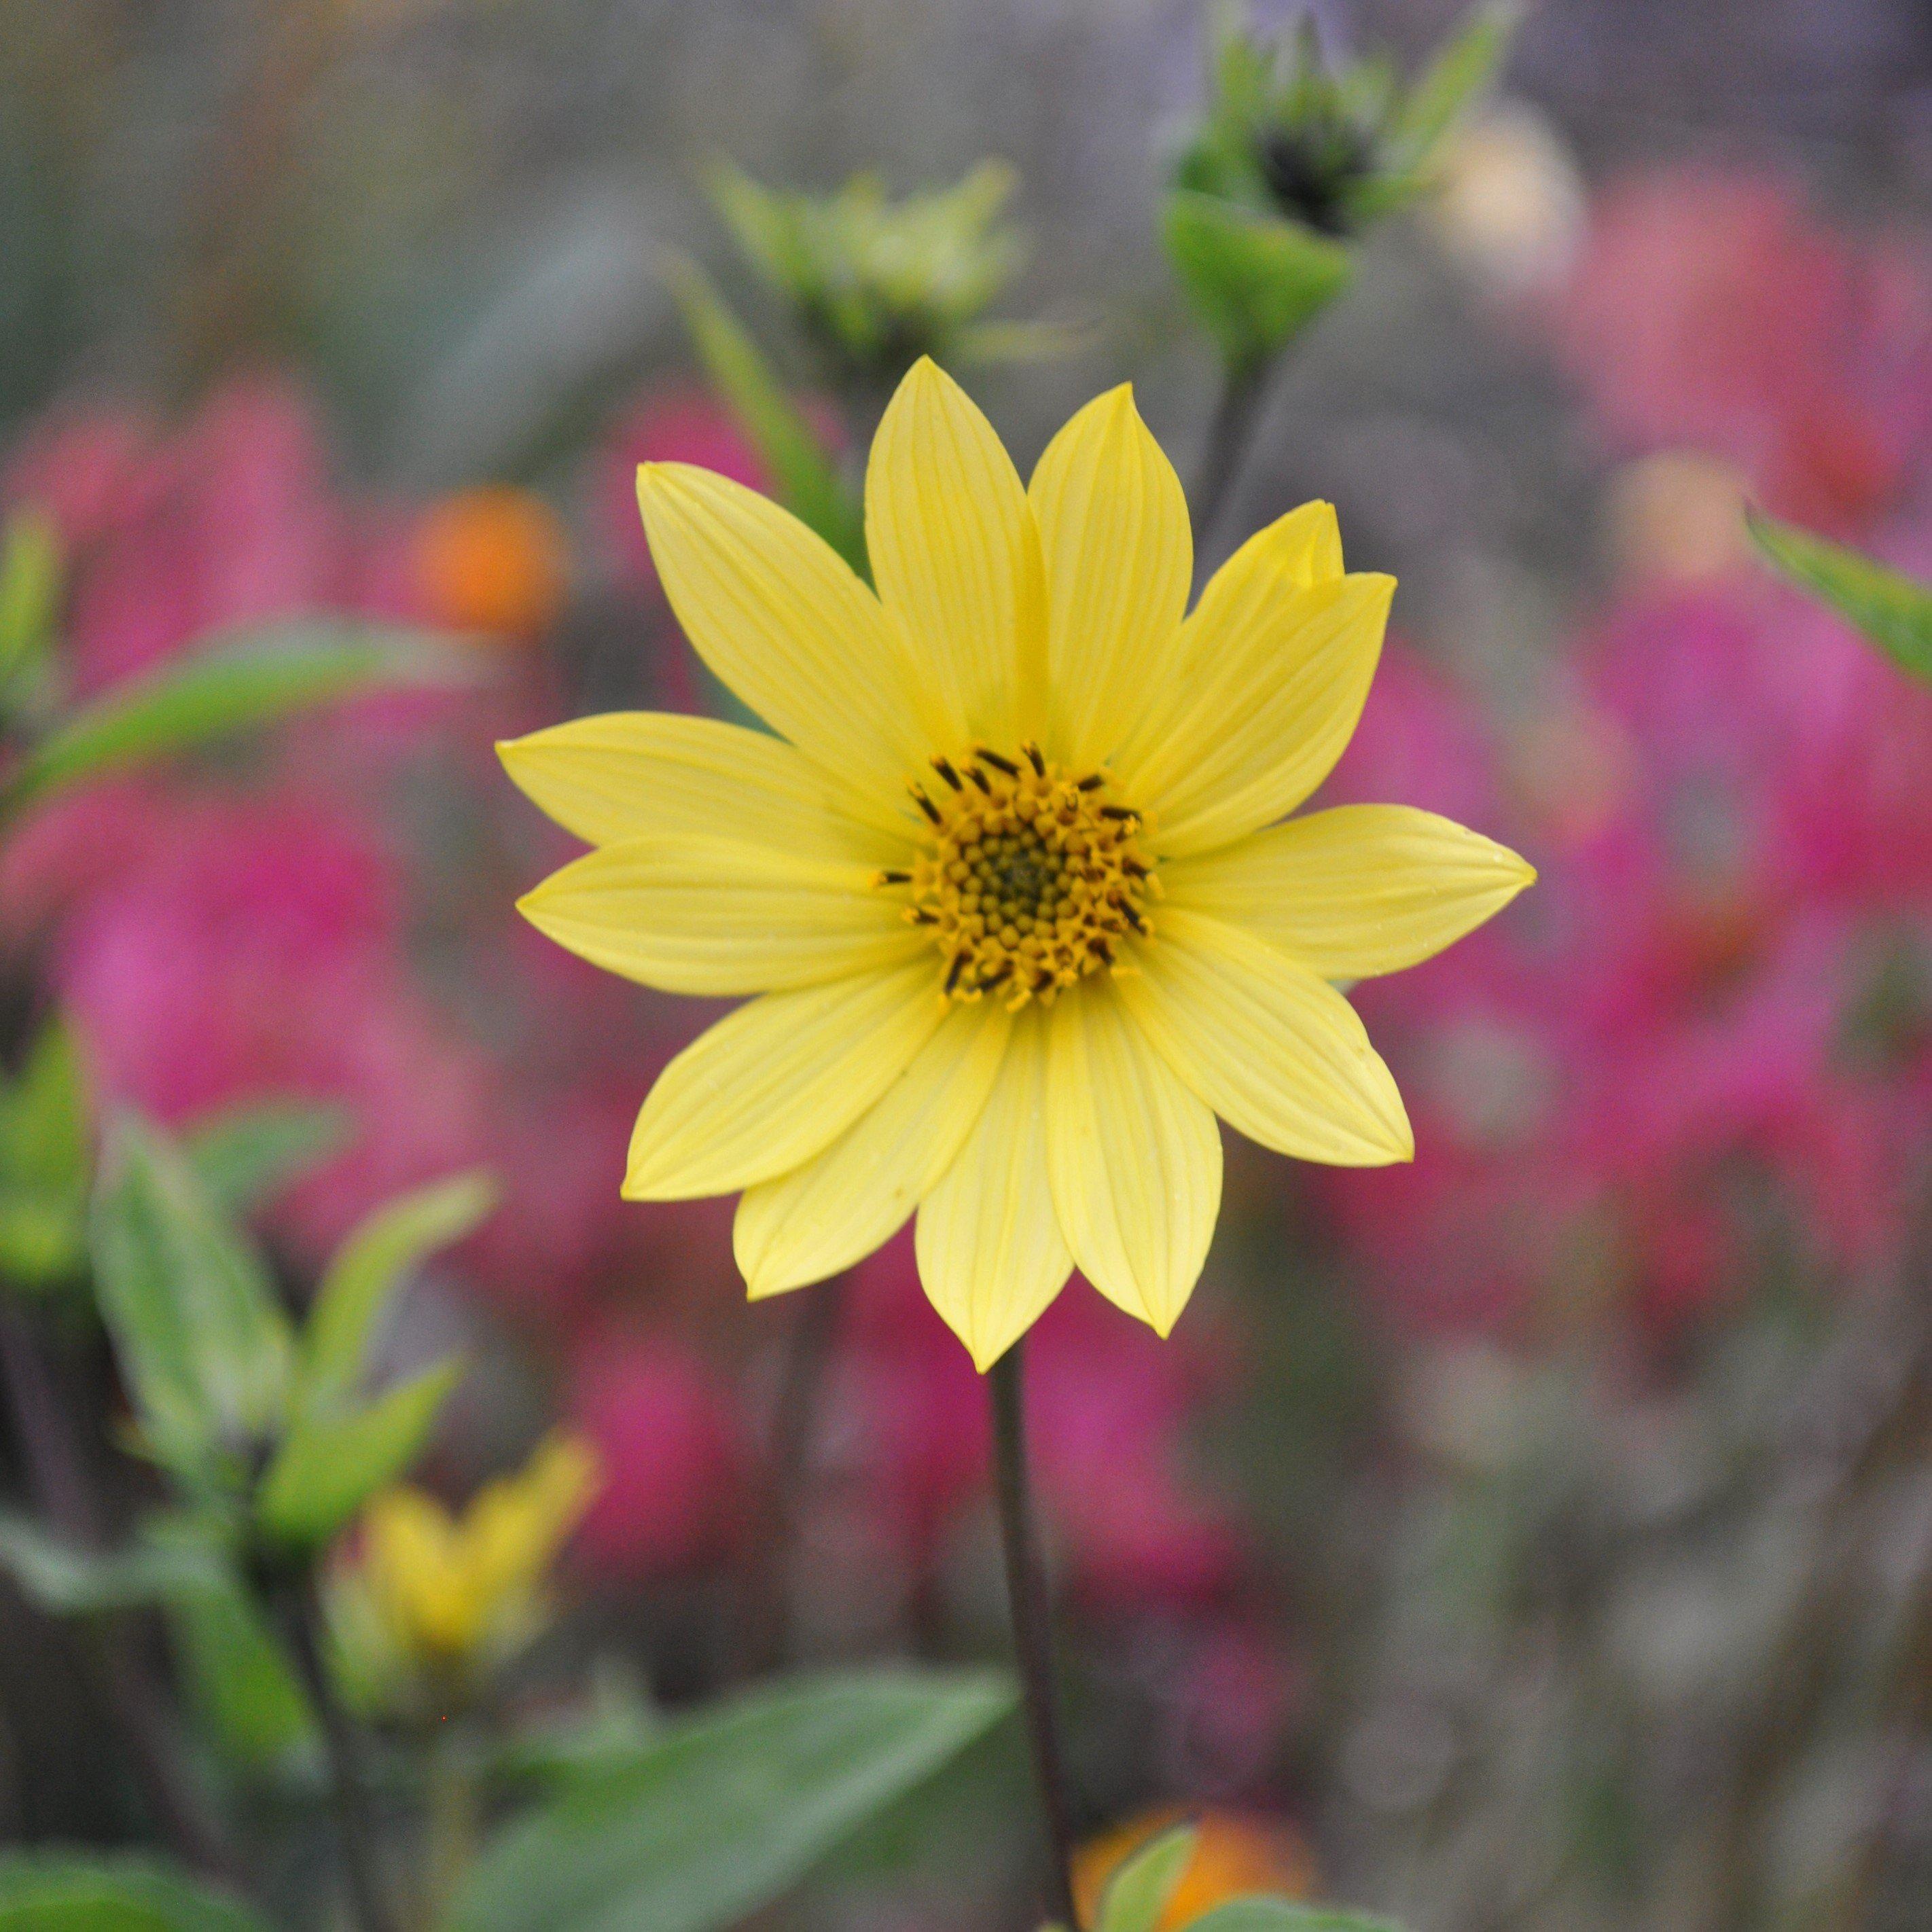
Helianthus annuus 'Lemon Queen' ~ Lemon Queen Sunflower
Brand: ServeScape
First Light Swamp Sunflower is a large free-flowering perennial with fuzzy leaves. The heavy blooms of intensely yellow flowers cover the foliage from late summer into mid fall. Best bloom in full sun in acidic and moist to wet well-drained soils. Type: Perennial Origins: C North America and Mexico Height: 6' - 8' Spread: 4' - 6’ Spacing: 5’ USDA Hardiness Zone: 4 - 9 Culture: Full Sun , Part Sun Bloom Color: Yellow Season of Interest: Summer , Fall MAINTENANCE NEEDS: Low maintenance. If grown in part shade plants grow taller and require support. Sunflowers are generally susceptible to rust, leaf fungal spots and powdery mildew. Watch for aphids LANDSCAPE USES: Accents or Group Plantings, Borders , Woodland Gardens , Pond or Stream Sides , Rock Gardens , and Containers. COMPANION PLANTS: Aster , Switch Grass , Swamp Rosemarrow IMAGES: Photo by Helen Simonsson , Septembersolros, Helianthus "Lemon queen" , (2) umbrellahead56 , Helianthus 'Lemon Queen' , (3) Alex van Essen , Helianthus 'Lemon Queen' *As plants have ranges in appearance they may not appear as the images shown.
Category: Home & Garden > Plants > Indoor & Outdoor Plants > Landscaping & Garden Plants > Garden Plants